Turkish Boxing Federation

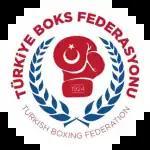

Turkish Boxing Federation is the governing body of amateur boxing sport in Turkey. It was formed in 1924. The headquarters is located in Çankaya district of Ankara. It is a member of the International Boxing Association (AIBA) and the European Boxing Confederation (EUBC), formerly European Amateur Boxing Association (EABA).